Ottenbach Small Hydro

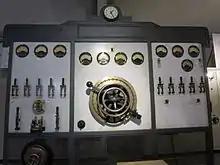
Art Deco-style switching wall

The water supply can be regulated by means of the guide vane, which is arranged around the turbine and consists of adjustable vanes. The water flows through the guide vanes onto the blades of the approx. 62 kW (84 hp) Francis turbine built by the Maschinenfabrik Bell and sets them in rotation.